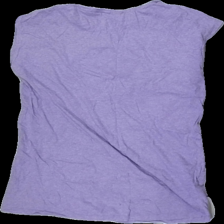
View: back
Type: Pajamas
Category: Children
Brand: Not in the list
Brand text on label: emoji
Colors: Purple, Black, Yellow
Material: 100% cotton
Pattern: Other
Cut: Regular
Size: 146
Season: All
Damage location: top center
Damage 2 location: middle center
Damage 3 location: bottom center
Price range: 50-100
Recommended usage: Reuse
Description: lila nattlinne med text och emoji fram